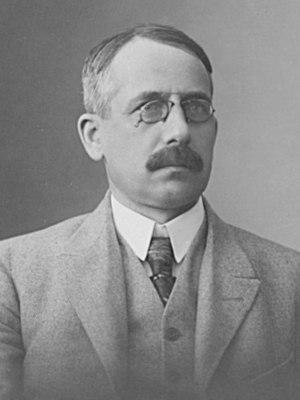
Gustav Suits, né le 30 novembre 1883 à Kurista et mort le 23 mai 1956 à Stockholm en Suède, est considéré comme l'un des plus grands poètes estoniens.